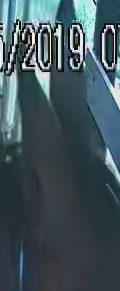
Face region: ears (position_of_ears)
Pain indicator: obviously_present